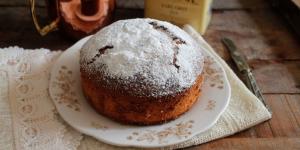
bizcocho de yogur sin levadura